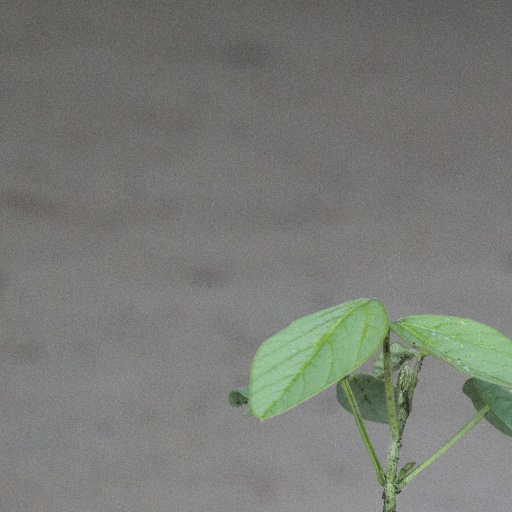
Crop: soybean